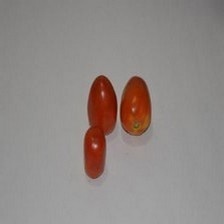
Label: tomato